Antonio de Montesinos

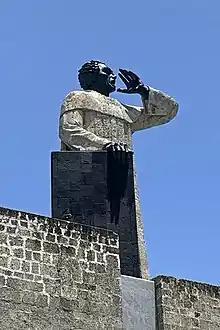
Sculpture by Antonio Castellanos Basich

Antonio de Montesinos or Antonio Montesino, OP (c. 1475 - June 27, 1540) was a Spanish Dominican friar who was a missionary on the island of Hispaniola (now comprising the Dominican Republic and Haiti). With the backing of Pedro de Córdoba and his Dominican community at Santo Domingo, Montesinos was the first European to publicly denounce the enslavement and harsh treatment of the indigenous peoples of the island. His censure initiated an enduring struggle to reform the Spanish conduct towards all indigenous people in the New World. Montesinos' outspoken criticism influenced Bartolomé de las Casas to head the humane treatment of Indians movement.